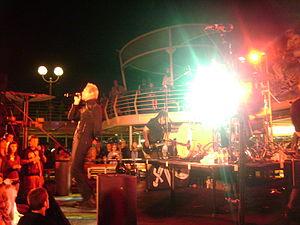
Thousand Foot Krutch, aussi abrégé TFK, est un groupe de rock chrétien et nu metal canadien, originaire de Peterborough, en Ontario. Ils comptent actuellement huit albums, ainsi qu'un album live, et trois albums remixes. Le chanteur Trevor McNevan et le batteur Steve Augustine sont également membres d'un projet appelé FM Static, et Joel a formé le groupe The Drawing Room en 2009. Les anciens membres sont Christian Harvey, Dave Smith, Tim Baxter, Paul Pedasuik, Geoff Laforet. Trevor McNevan est donc le seul membre fondateur du groupe qui en fait encore partie.